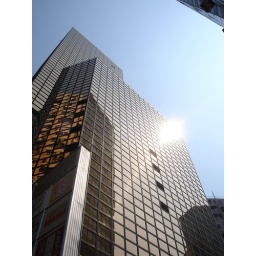
... and here we have the kind of shiny new building springing up all over HK